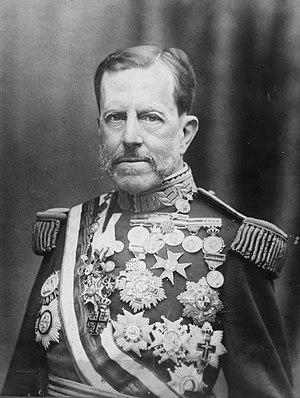
Valerià Weyler i Nicolau, 1ᵉʳ duc de Rubí, 1ᵉʳ marquis de Tenerife, Grand d'Espagne, né le 17 septembre 1838 à Palma de Majorque et mort le 20 décembre 1930 à Madrid est un général espagnol. Il est le fils du médecin militaire Fernando Weyler i Laviña. Il est à la tête de l'état-major de l'armée espagnole en 1862.